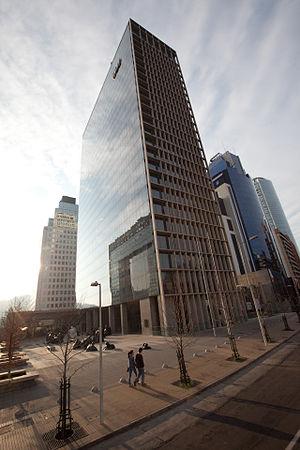
La Compañía de Cervecerías Unidas est une entreprise chilienne fondée en 1902, et faisant partie de l'IPSA, le principal indice boursier de la bourse de Santiago du Chili. CCU est le principal brasseur du Chili, le second brasseur d'Argentine, un des principaux producteurs de vins, eaux minérales et jus de fruits du Chili, ainsi que l'un des principaux producteurs de pisco.